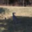
Label: kangaroo